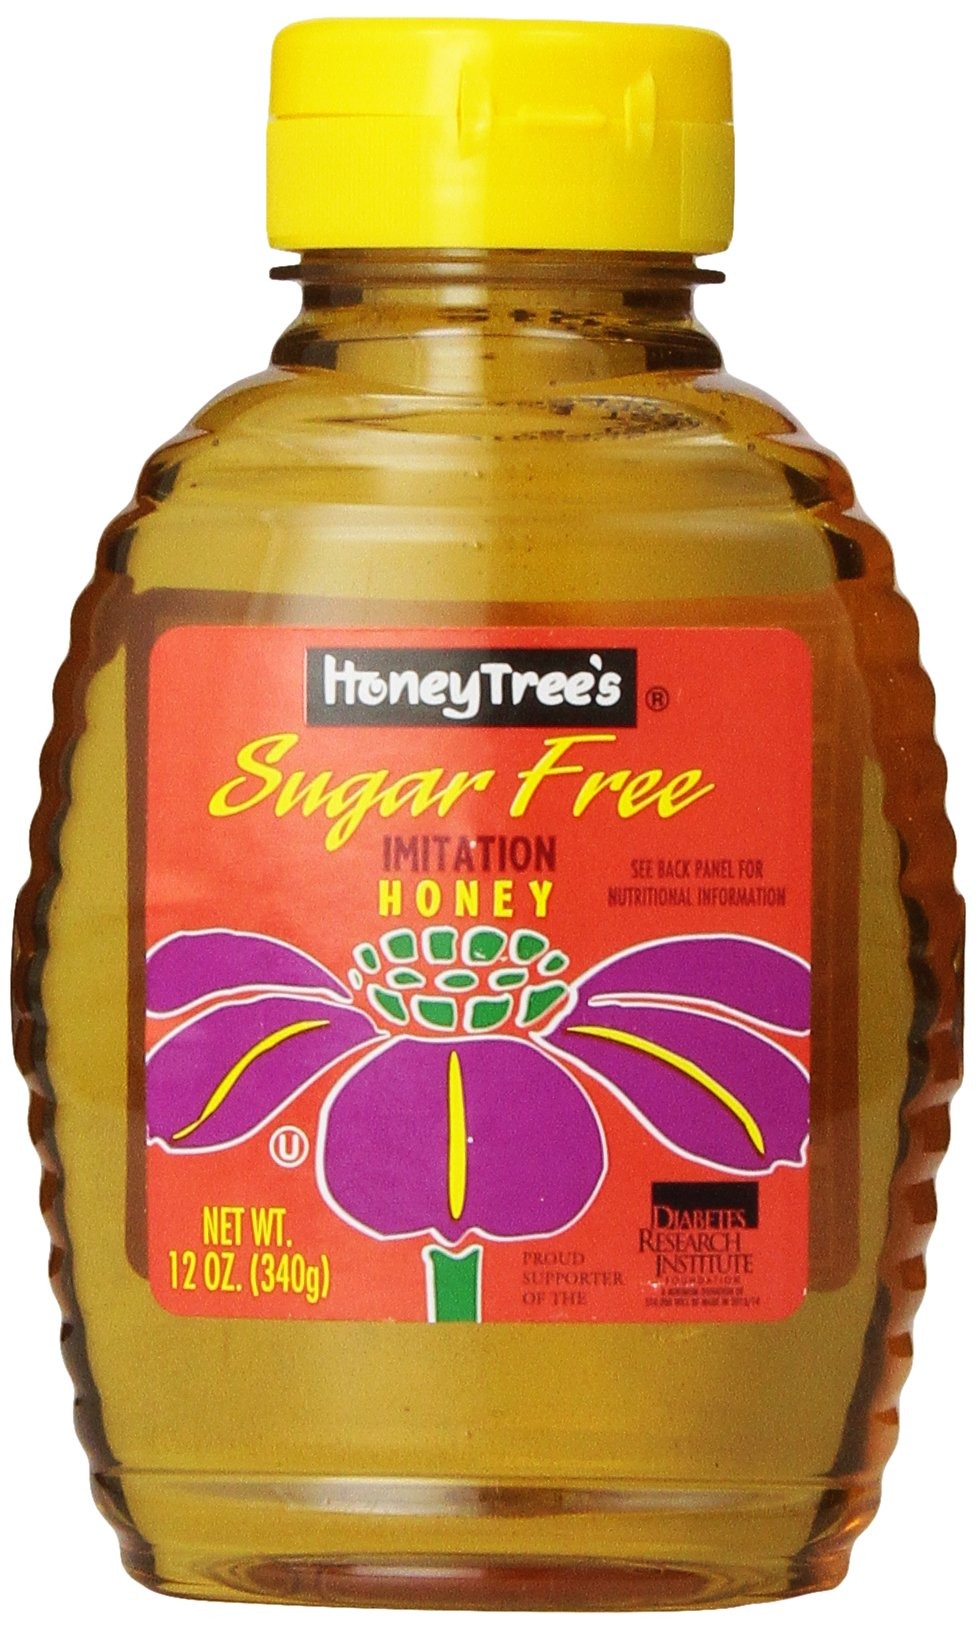
Item Name: Honeytree Honey, Sugar Free Imitation, 12-Ounce (Pack of 3)
Value: 36.0
Unit: Fl Oz

Price: 5.02